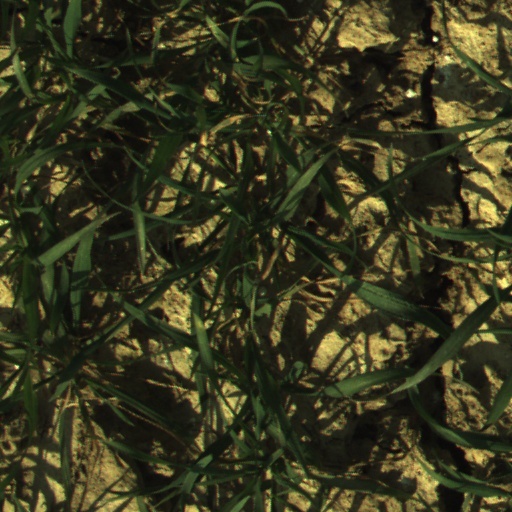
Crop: wheat